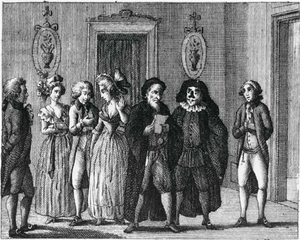
La Famille de l'antiquaire ou La Belle-Mère et la bru La famiglia dell'antiquario ossia La suocera e la nuora est une pièce de théâtre en 3 actes de Carlo Goldoni de 1749, jouée pour la première fois en 1750. La pièce est aussi traduite sous le titre La Famille du collectionneur ou La Belle-Mère et la bru.